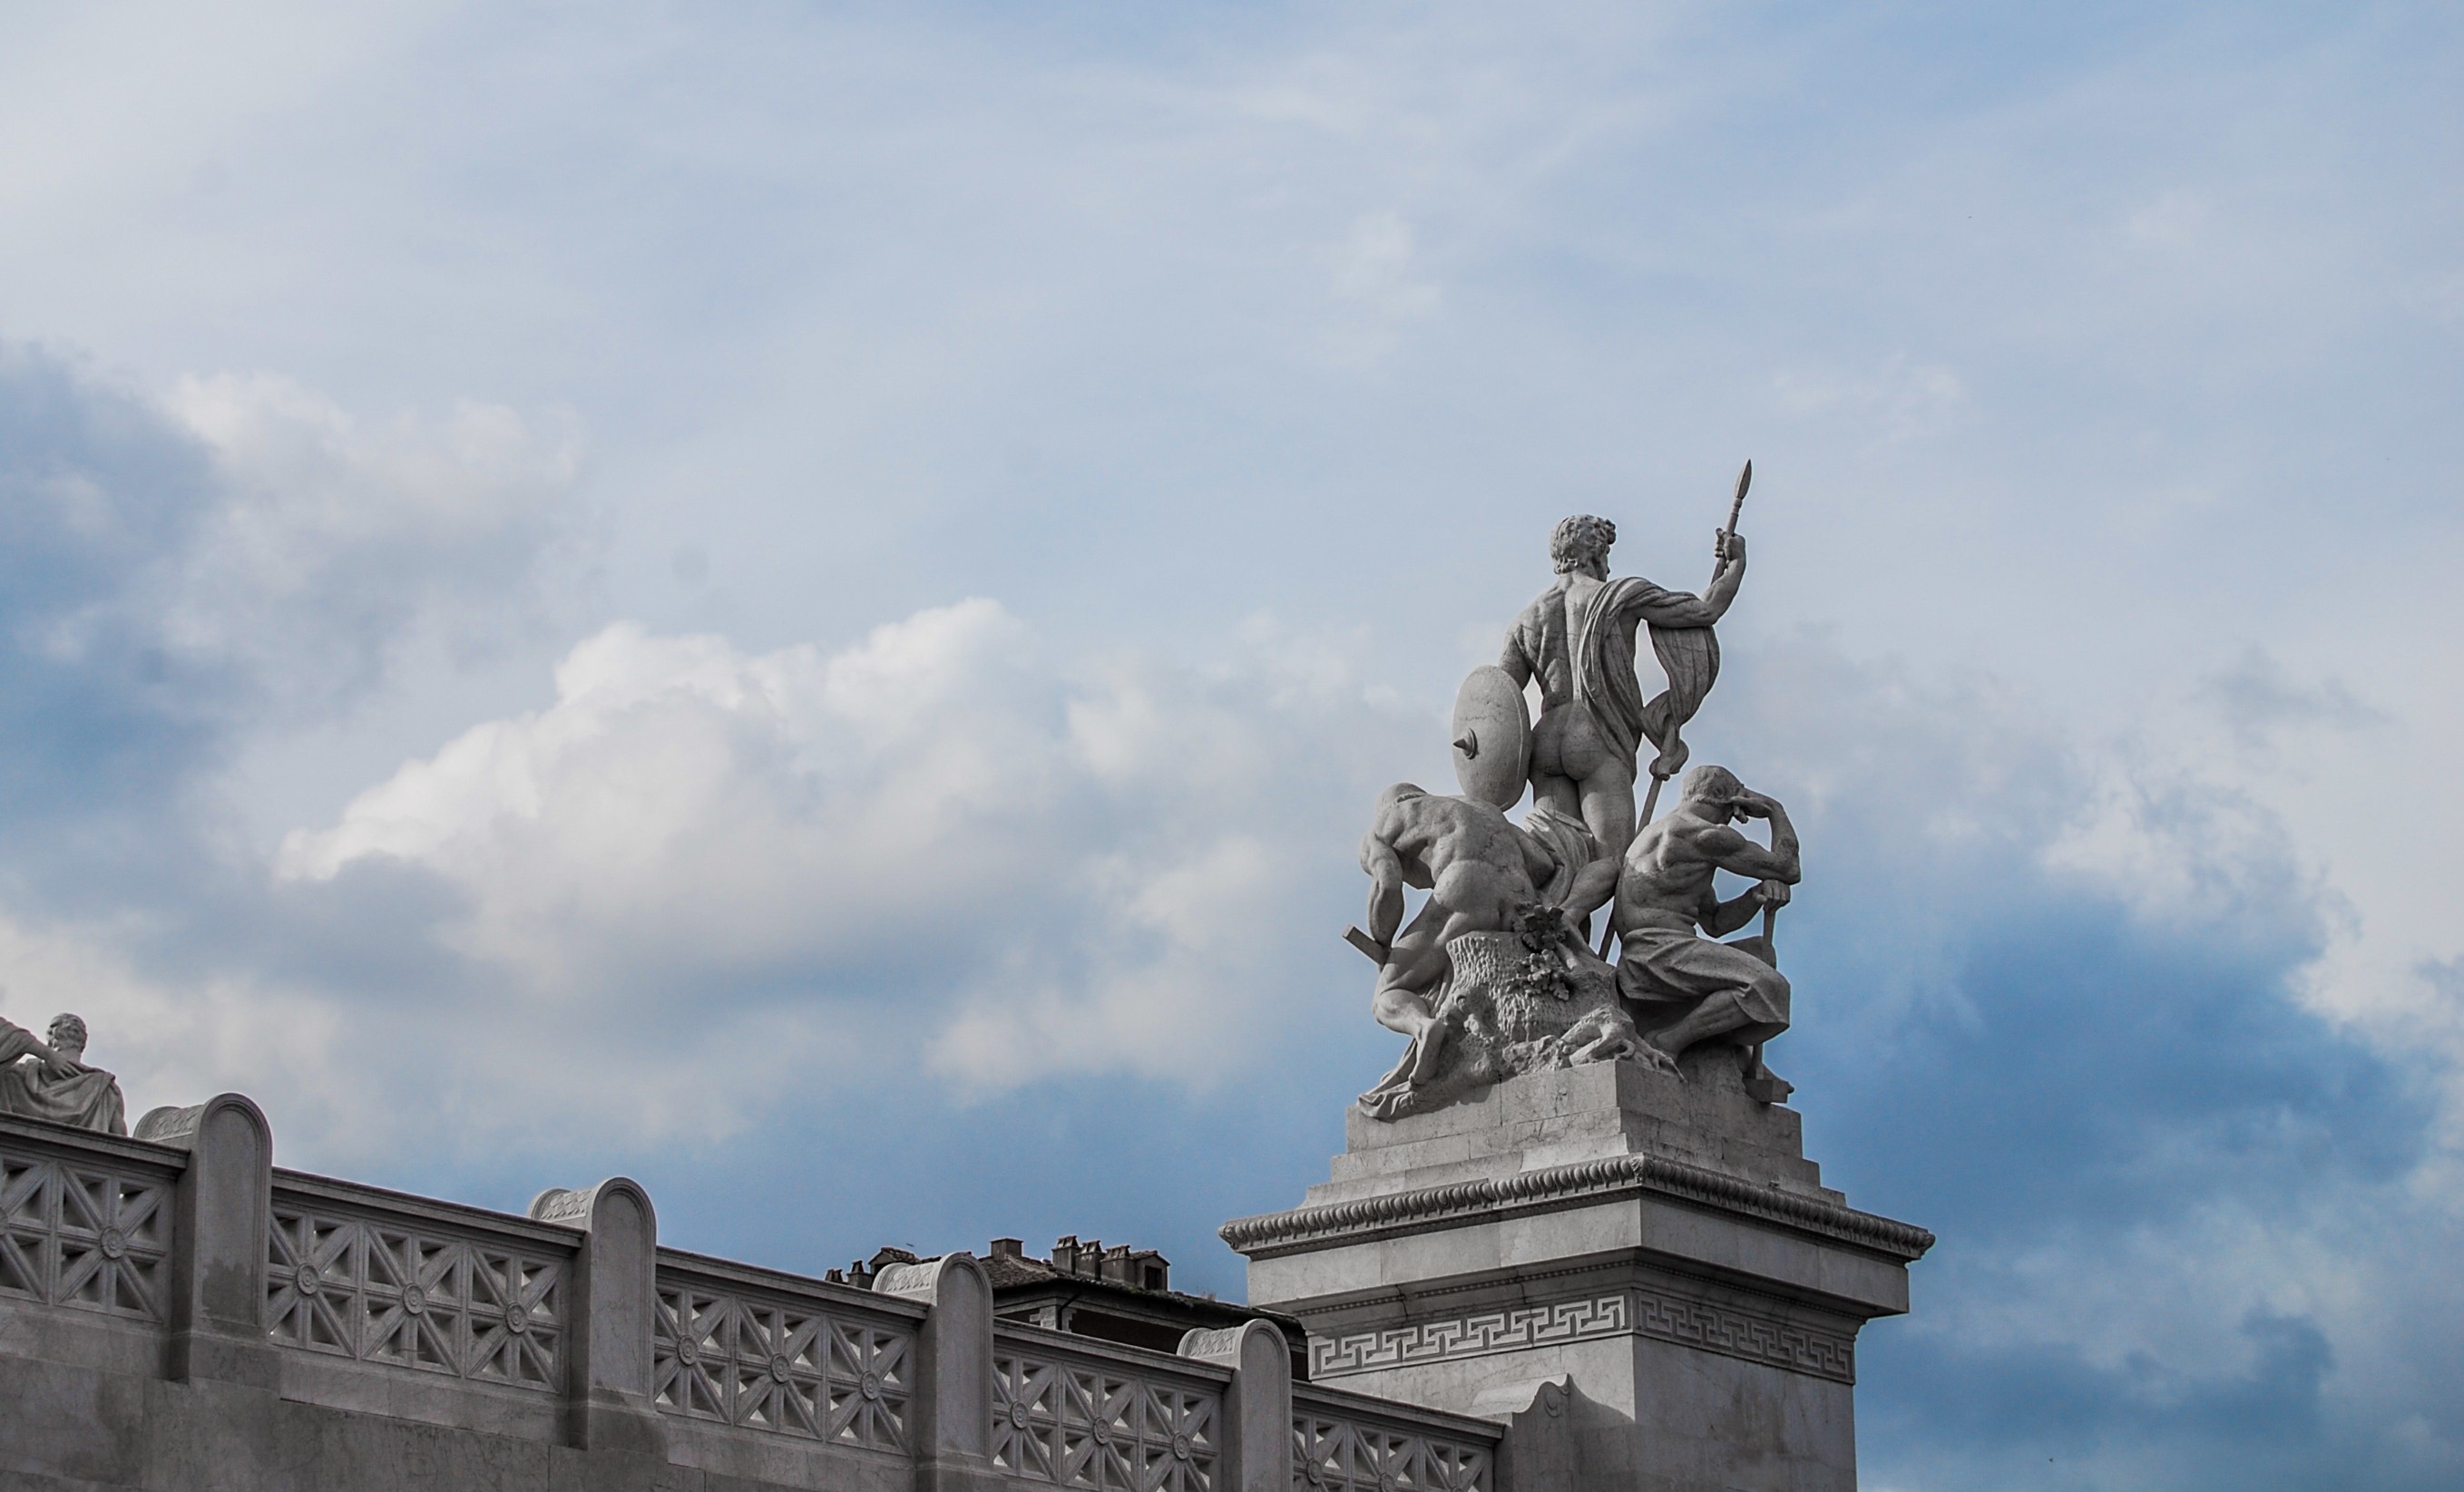
cloud, sky, town, city, urban, monument, travel, europe, statue, landmark, italy, outdoors, sculpture, capital, memorial, art, rome, italia, sculptures, roma, landmarks